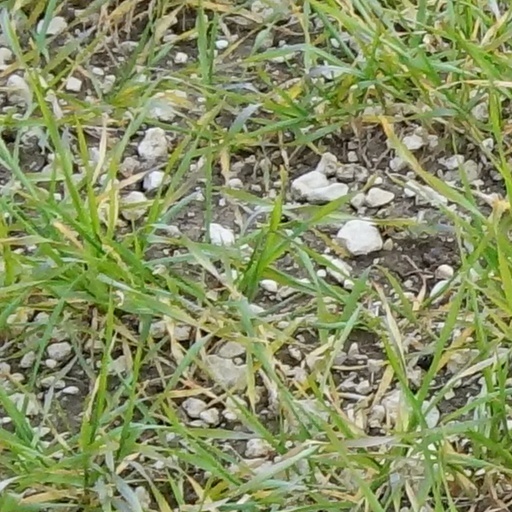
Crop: wheat